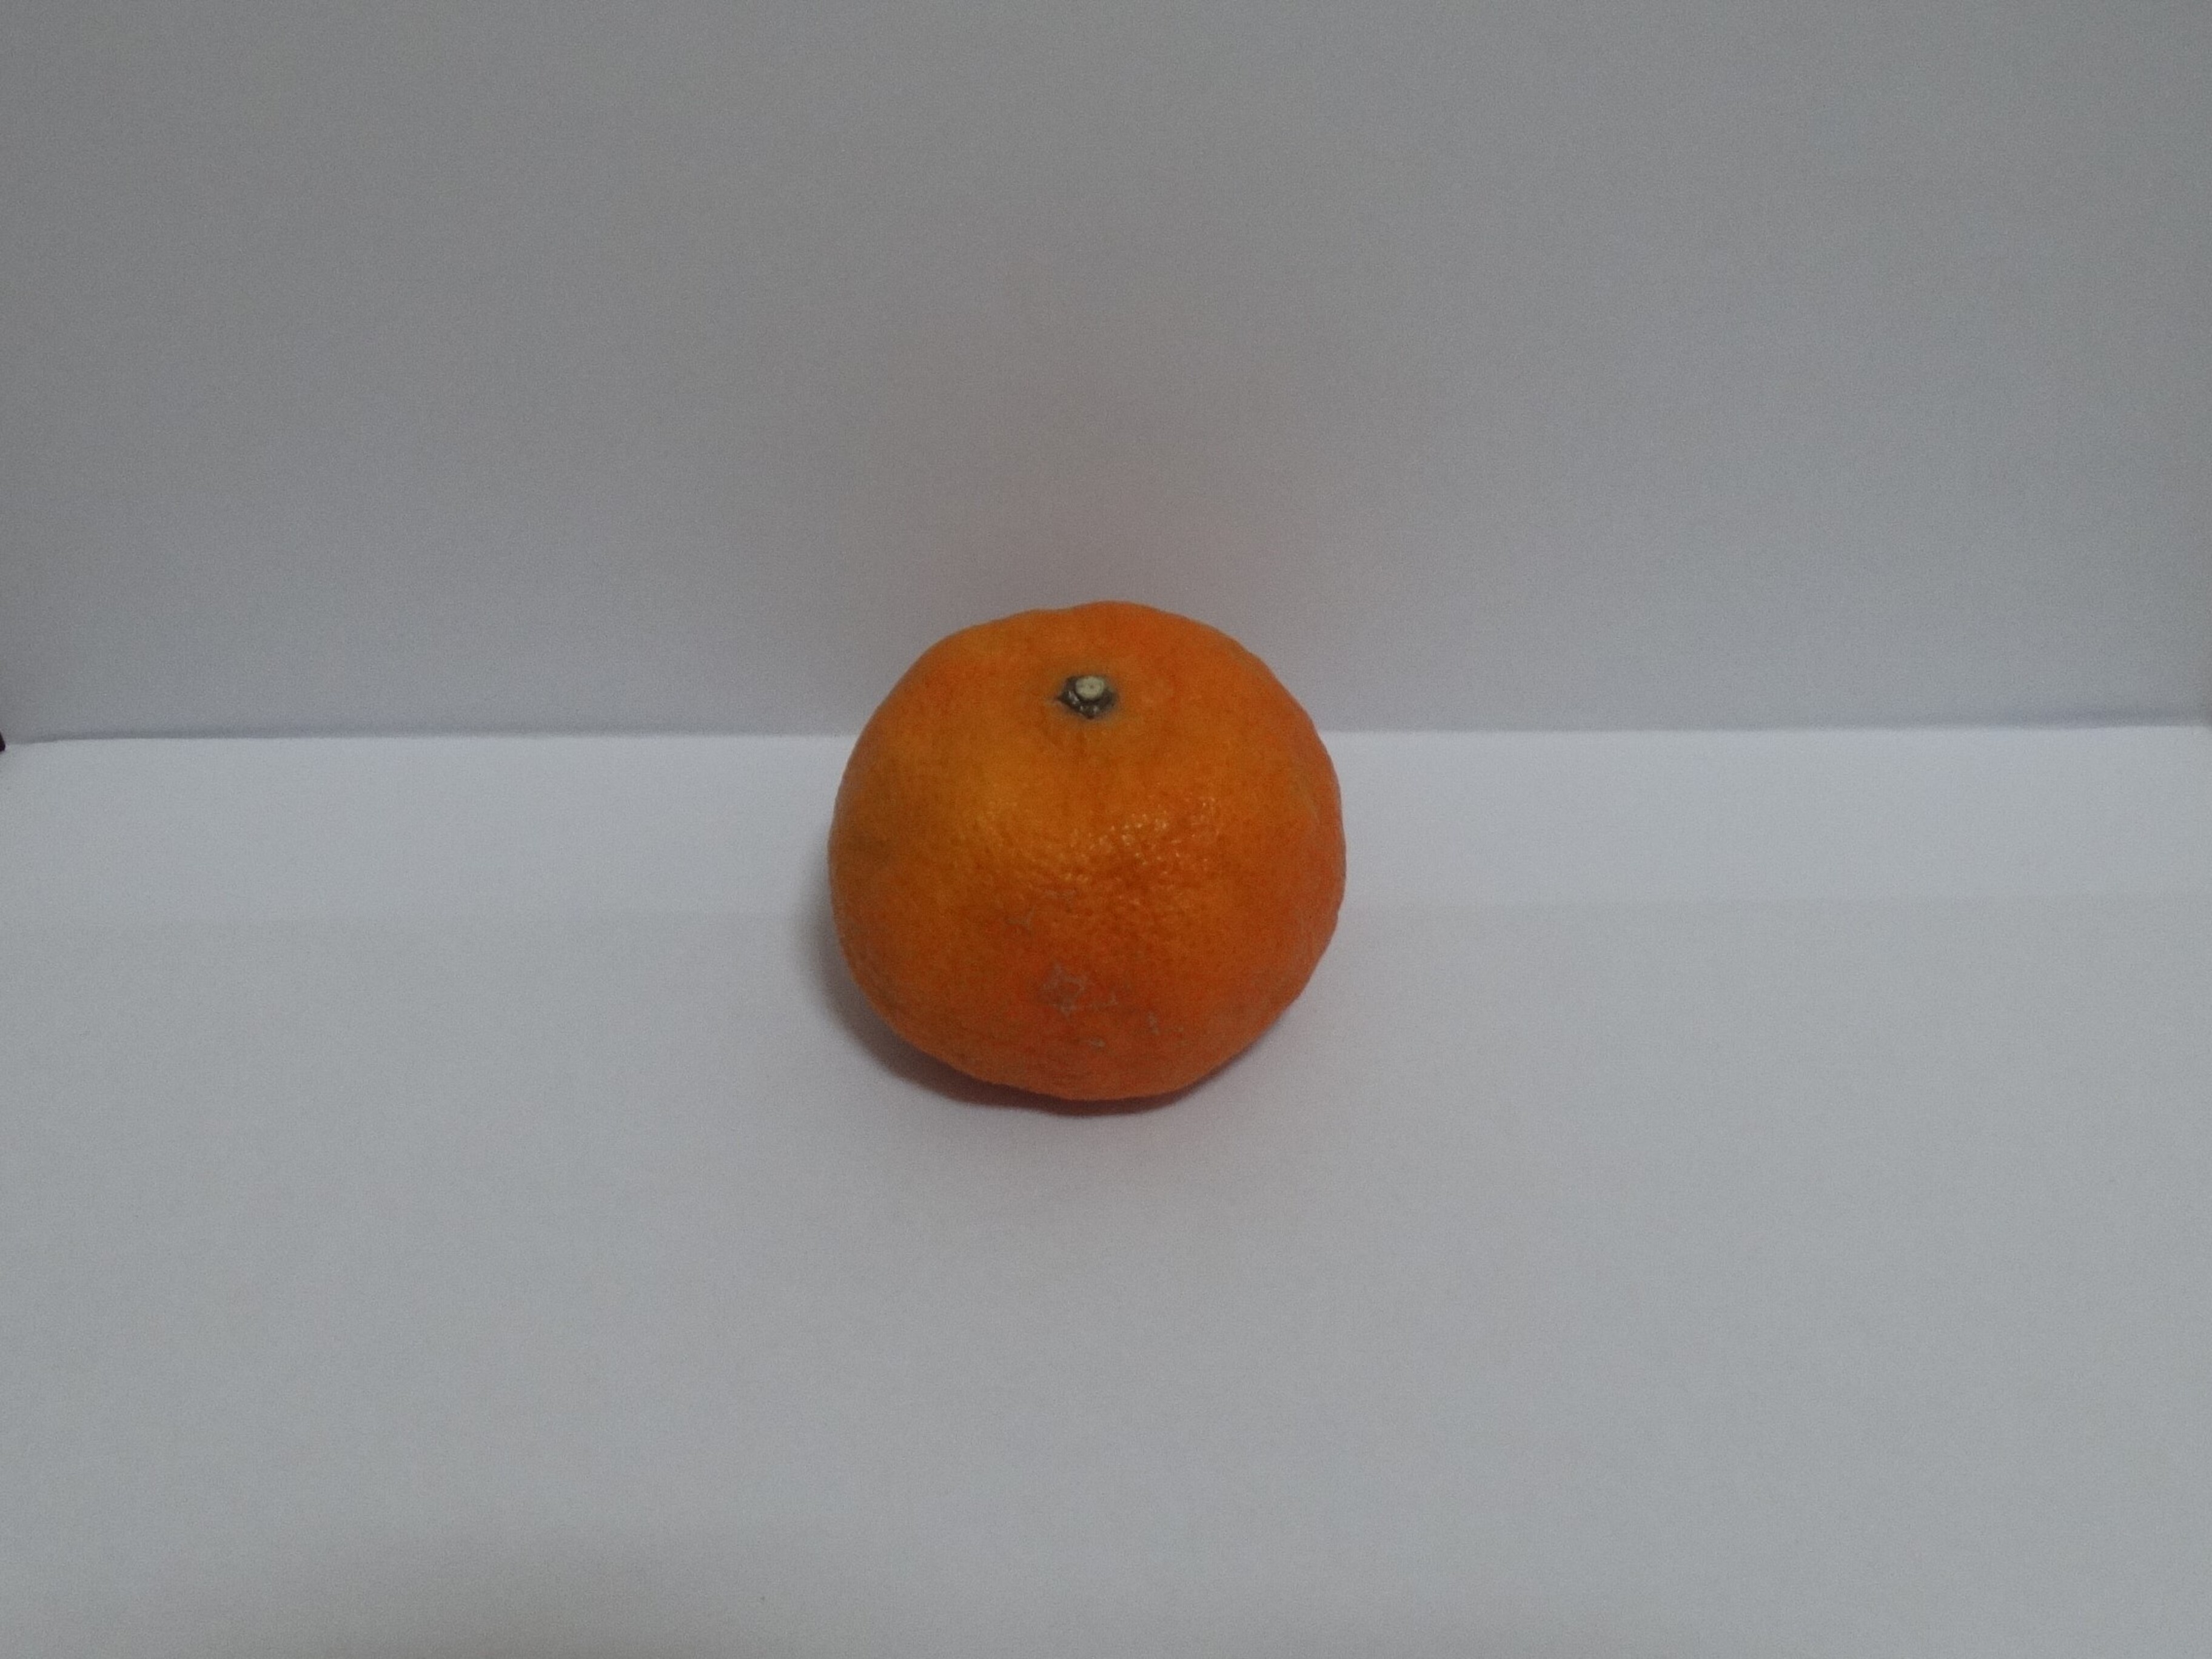
Citrus fruit variety: murcott